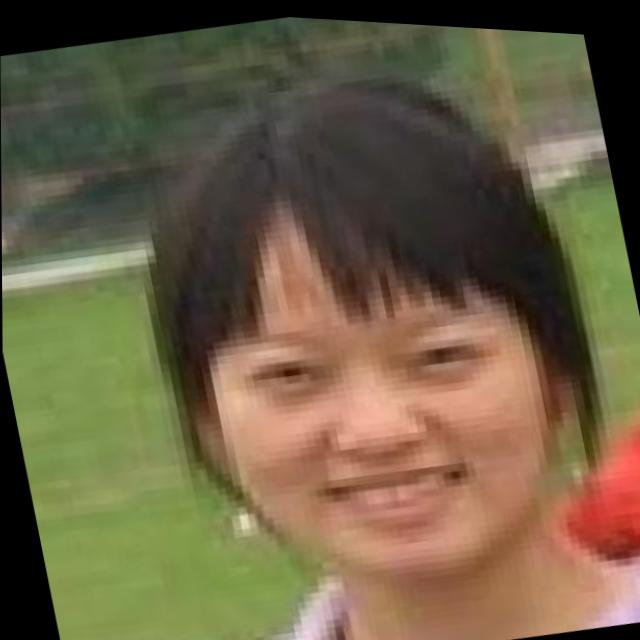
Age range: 21-44